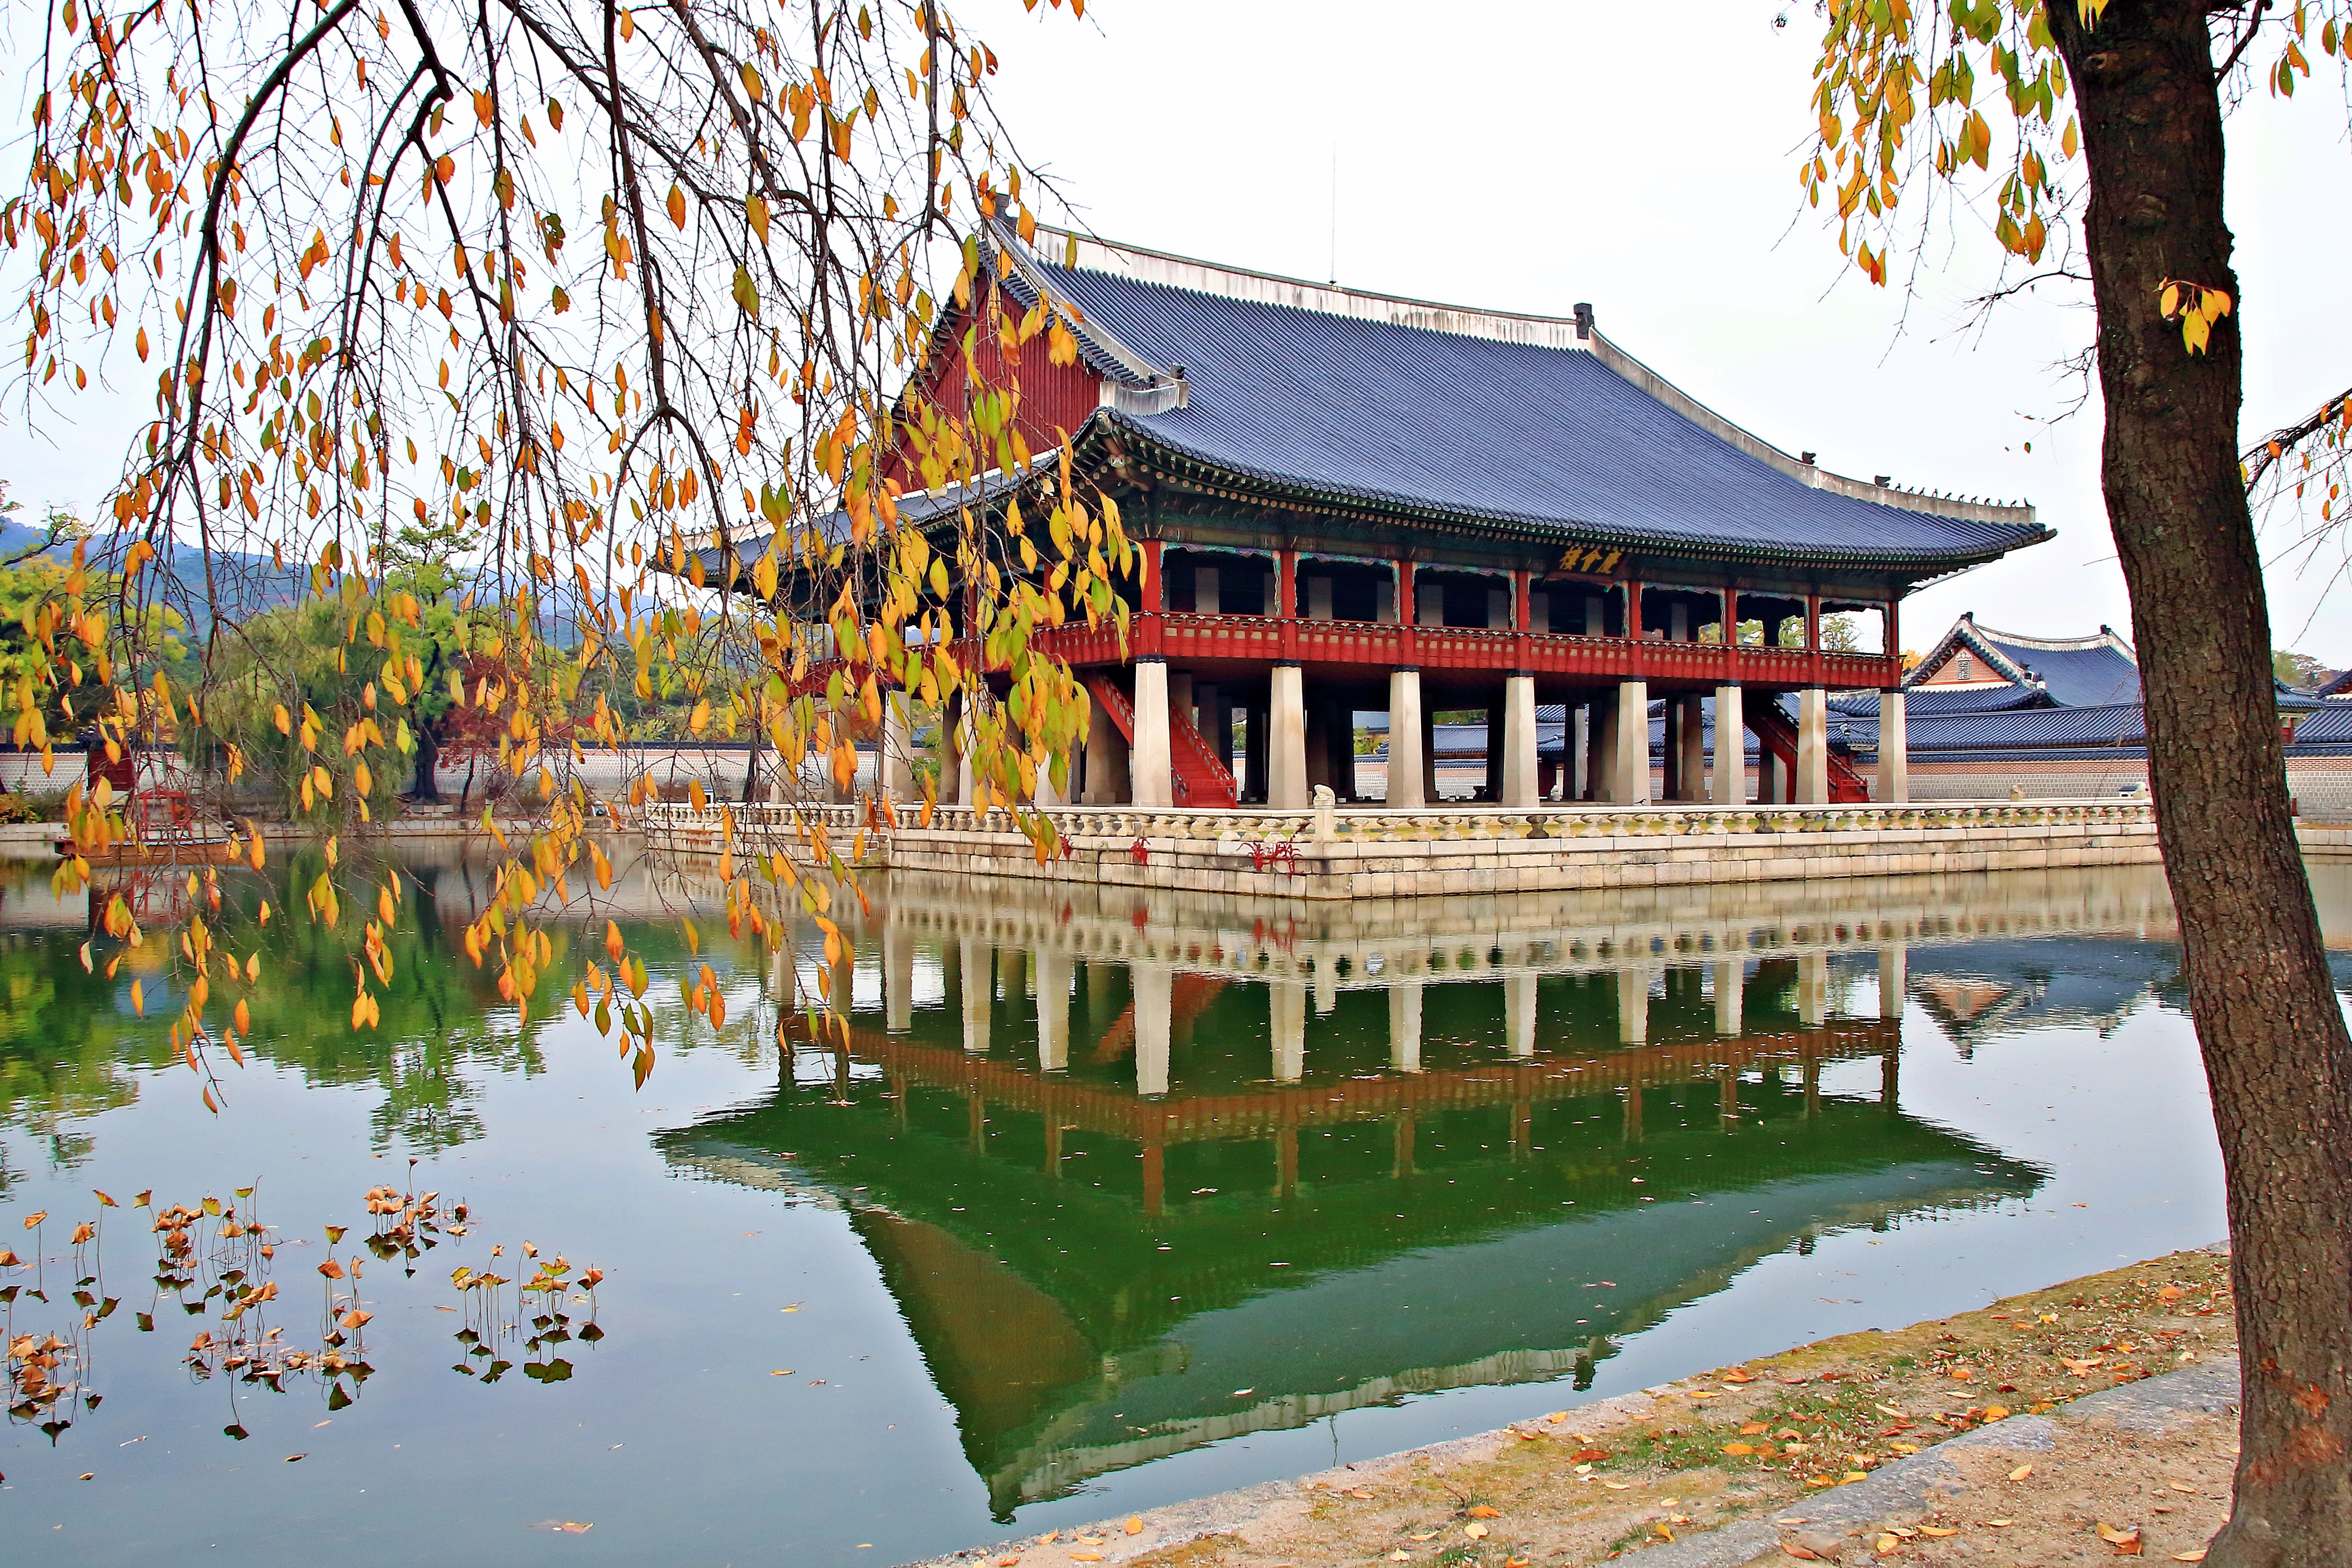
autumn, korea, chinese architecture, reflection, water, architecture, tree, pond, japanese architecture, building, leaf, leisure, pavilion, temple, gazebo, lake, reflecting pool, plant, tourism, place of worship, pagoda, house, tourist attraction, palace